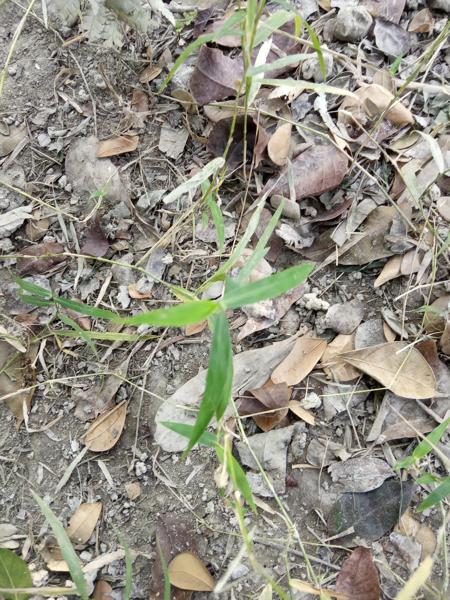
Weed species: Panicum repens